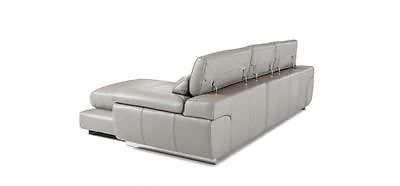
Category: sofa